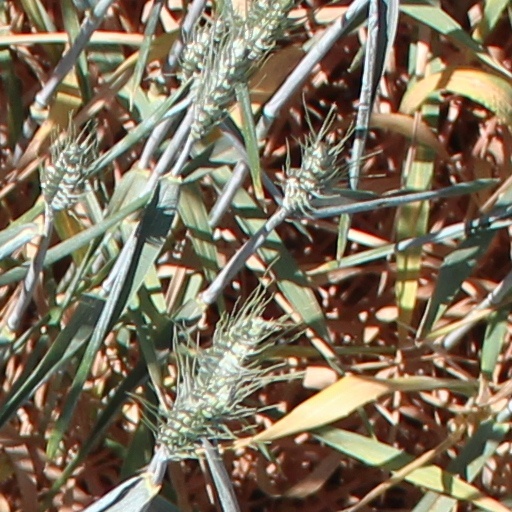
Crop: wheat